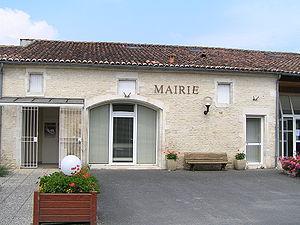
mairie de Réparsac
Réparsac est une commune du Sud-Ouest de la France, située dans le département de la Charente.